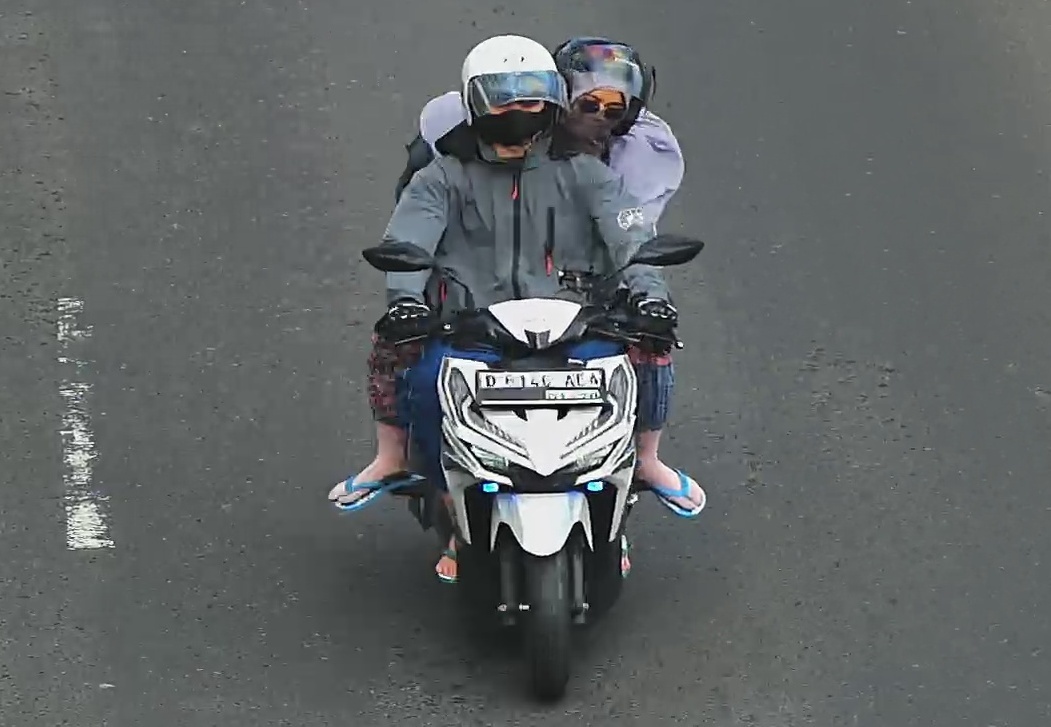
person-with-helmet: 2
person-without-helmet: 0